2006 European Grand Prix

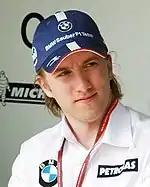
Nick Heidfeld on the Friday before the race.

The bottom 6 teams in the 2005 Constructors' Championship and Super Aguri were entitled to run a third car in free practice on Friday. These drivers drove on Friday but did not compete in qualifying or the race: